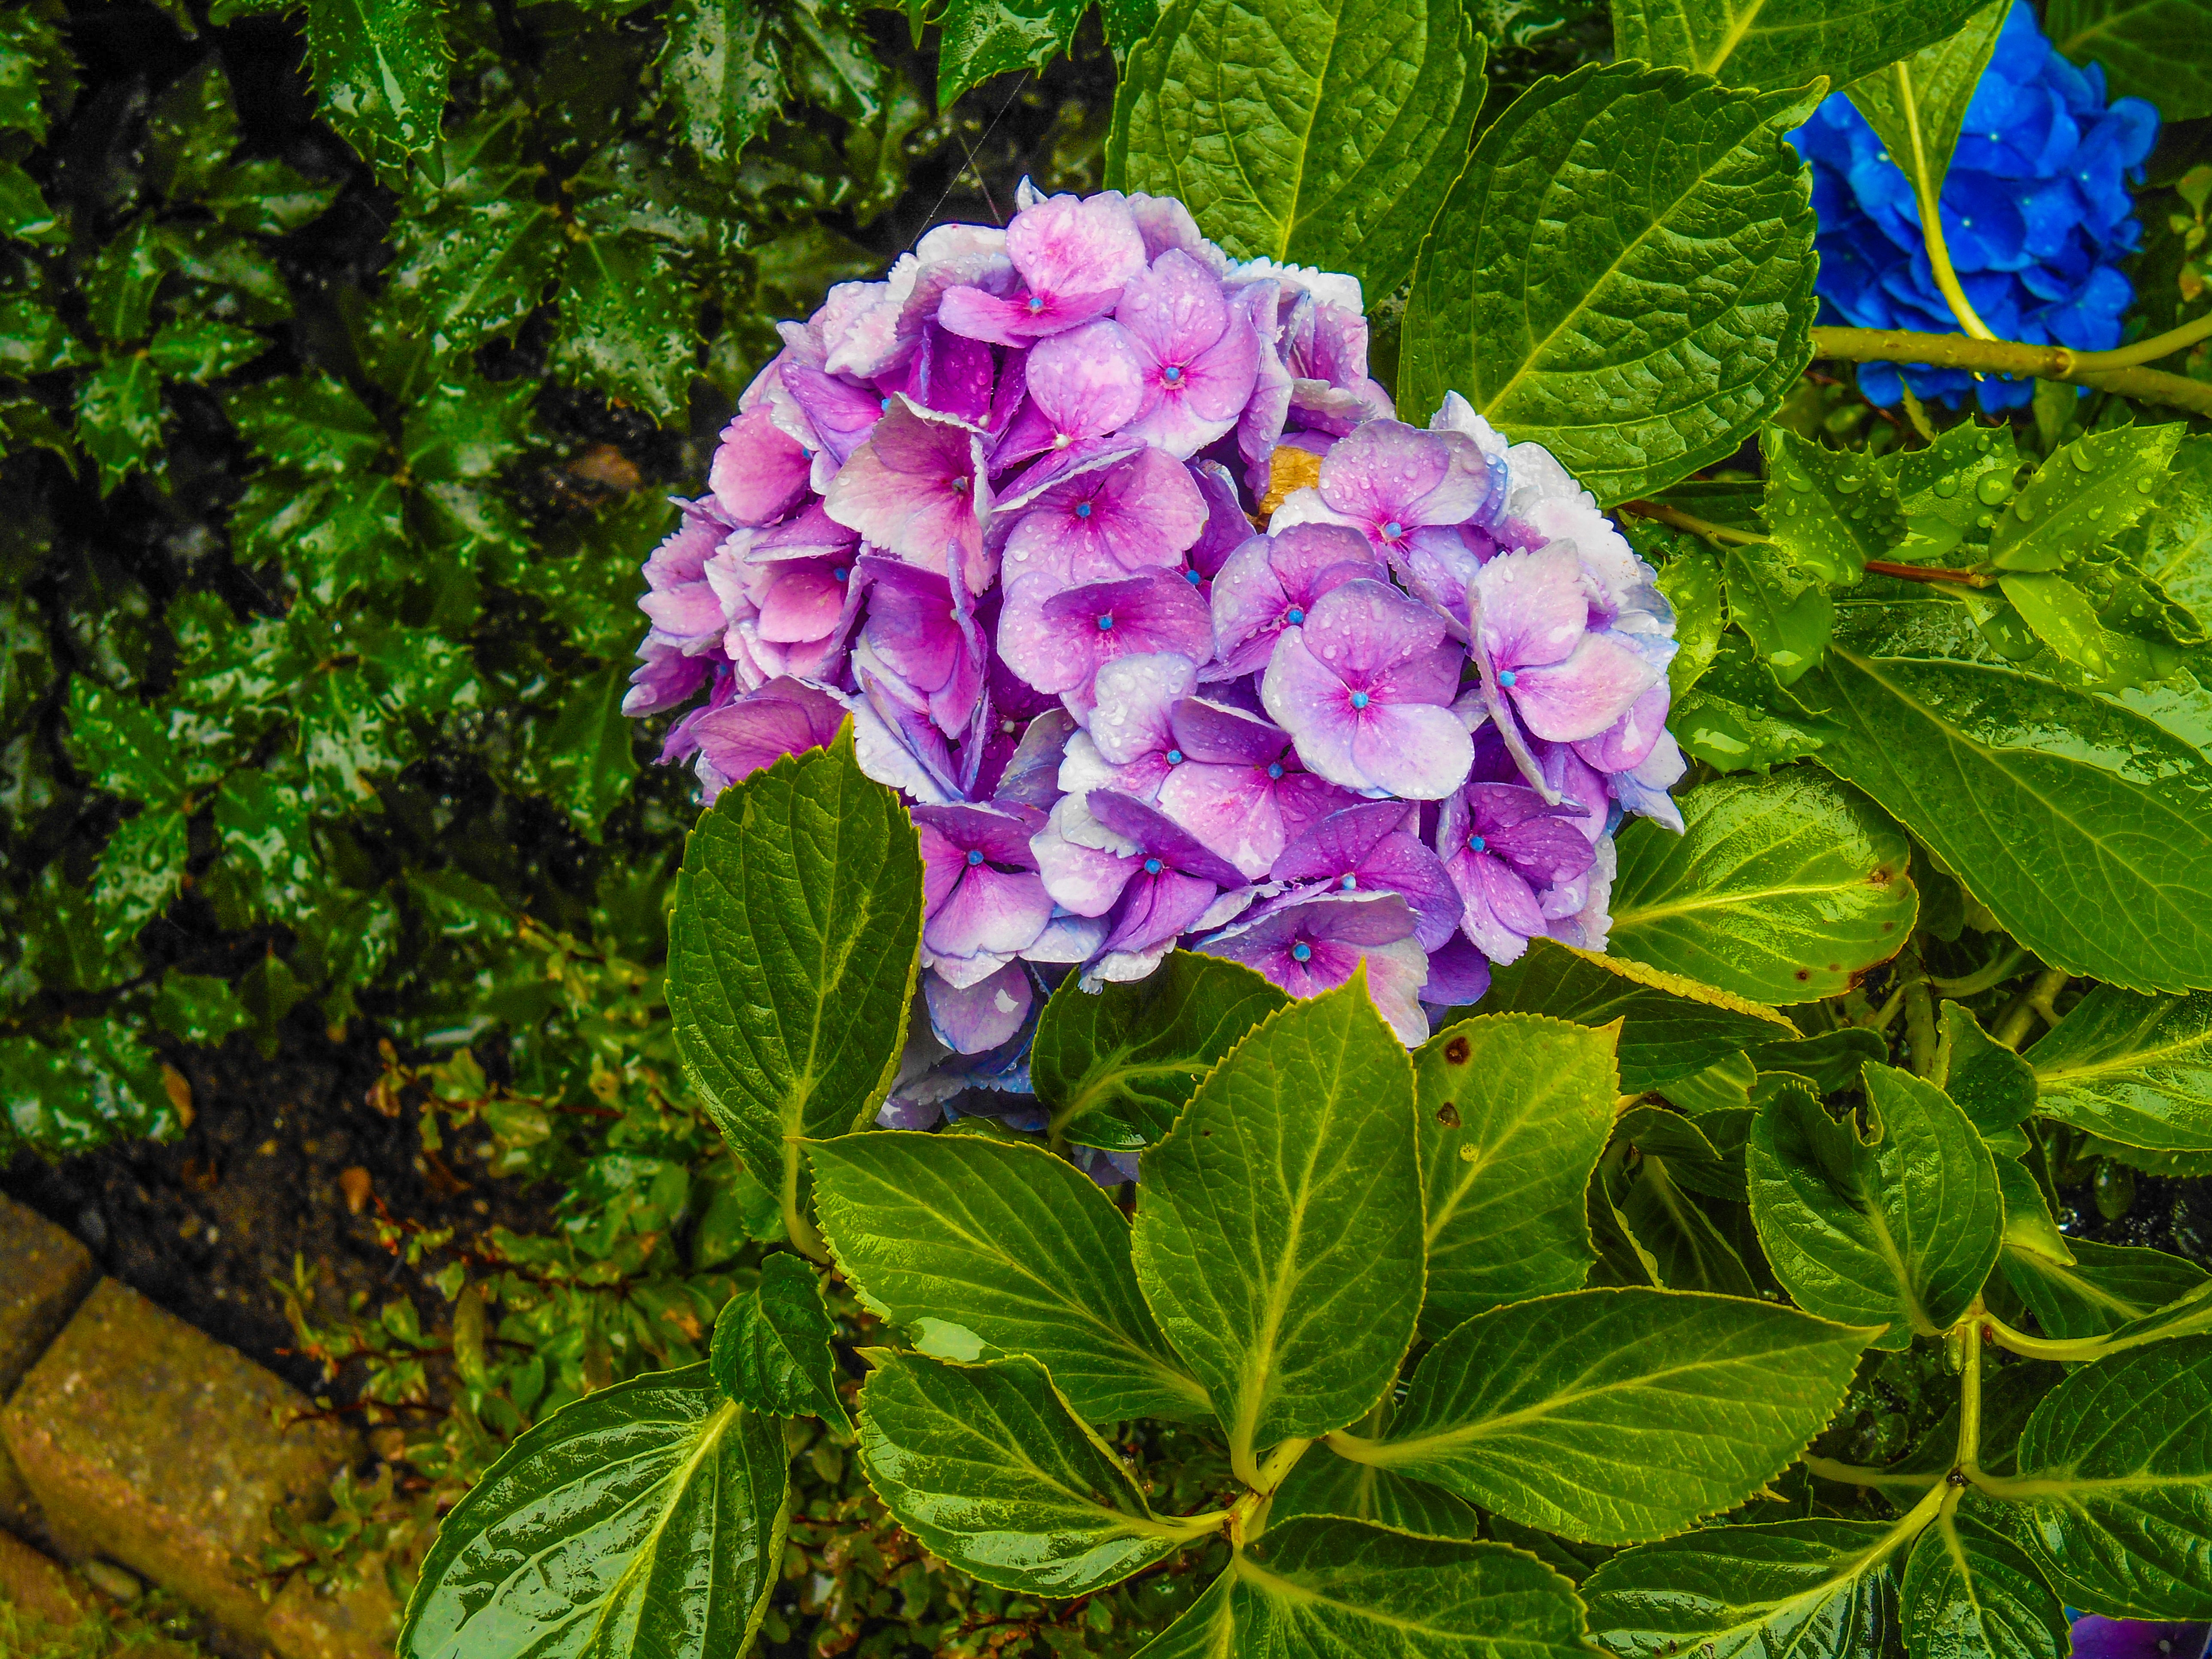
plant, flower, botany, garden, pink, flora, hydrangea, wildflower, shrub, flowering plant, hydrangeaceae, cornales, annual plant, land plant